Hope Floats

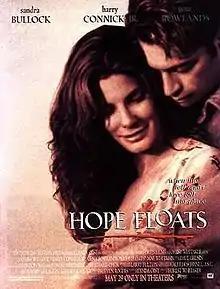
Theatrical release poster

Hope Floats is a 1998 American drama film directed by Forest Whitaker and starring Sandra Bullock, Harry Connick Jr., Mae Whitman, and Gena Rowlands.